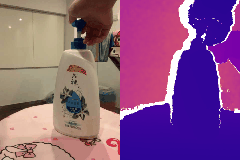
Label: detergent